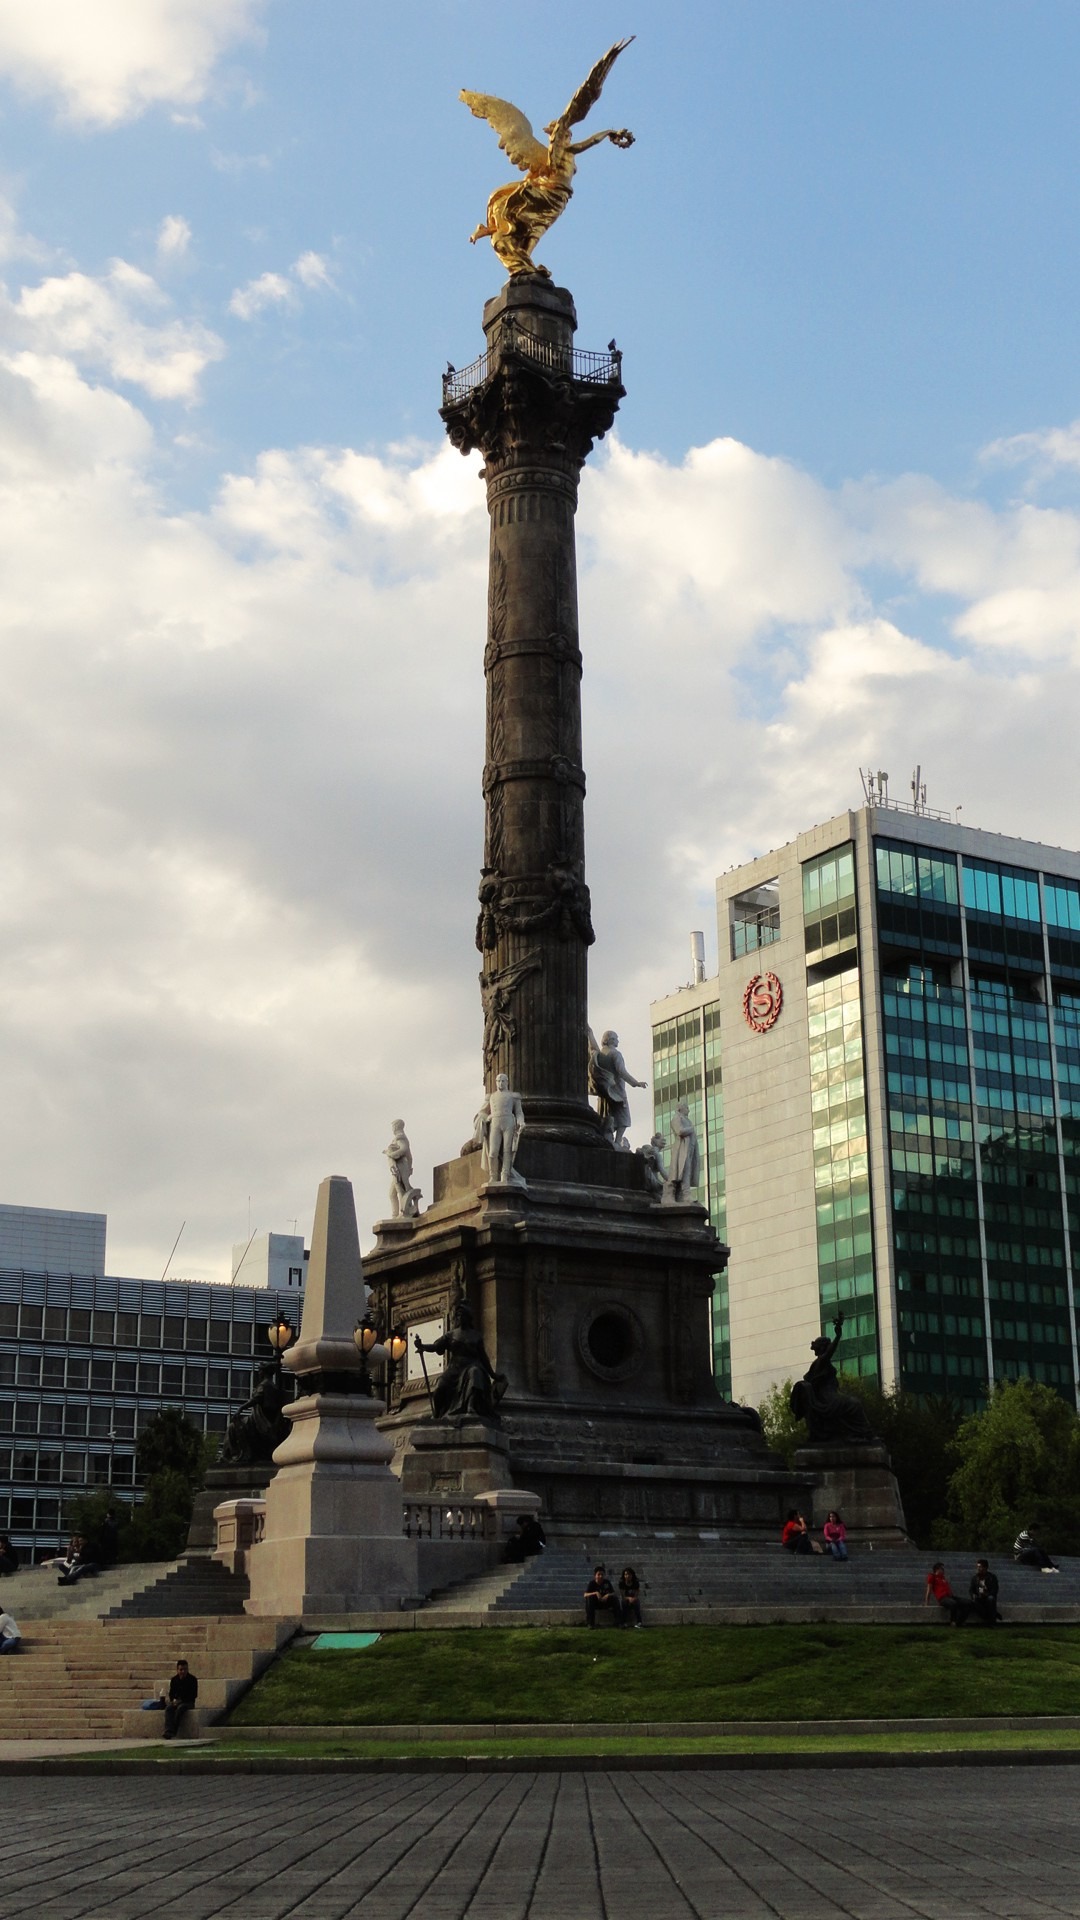
city, skyscraper, monument, cityscape, downtown, statue, tower, landmark, tourism, sculpture, national, memorial, mexico, town square, urban area, angel of independence, paseo de la reforma